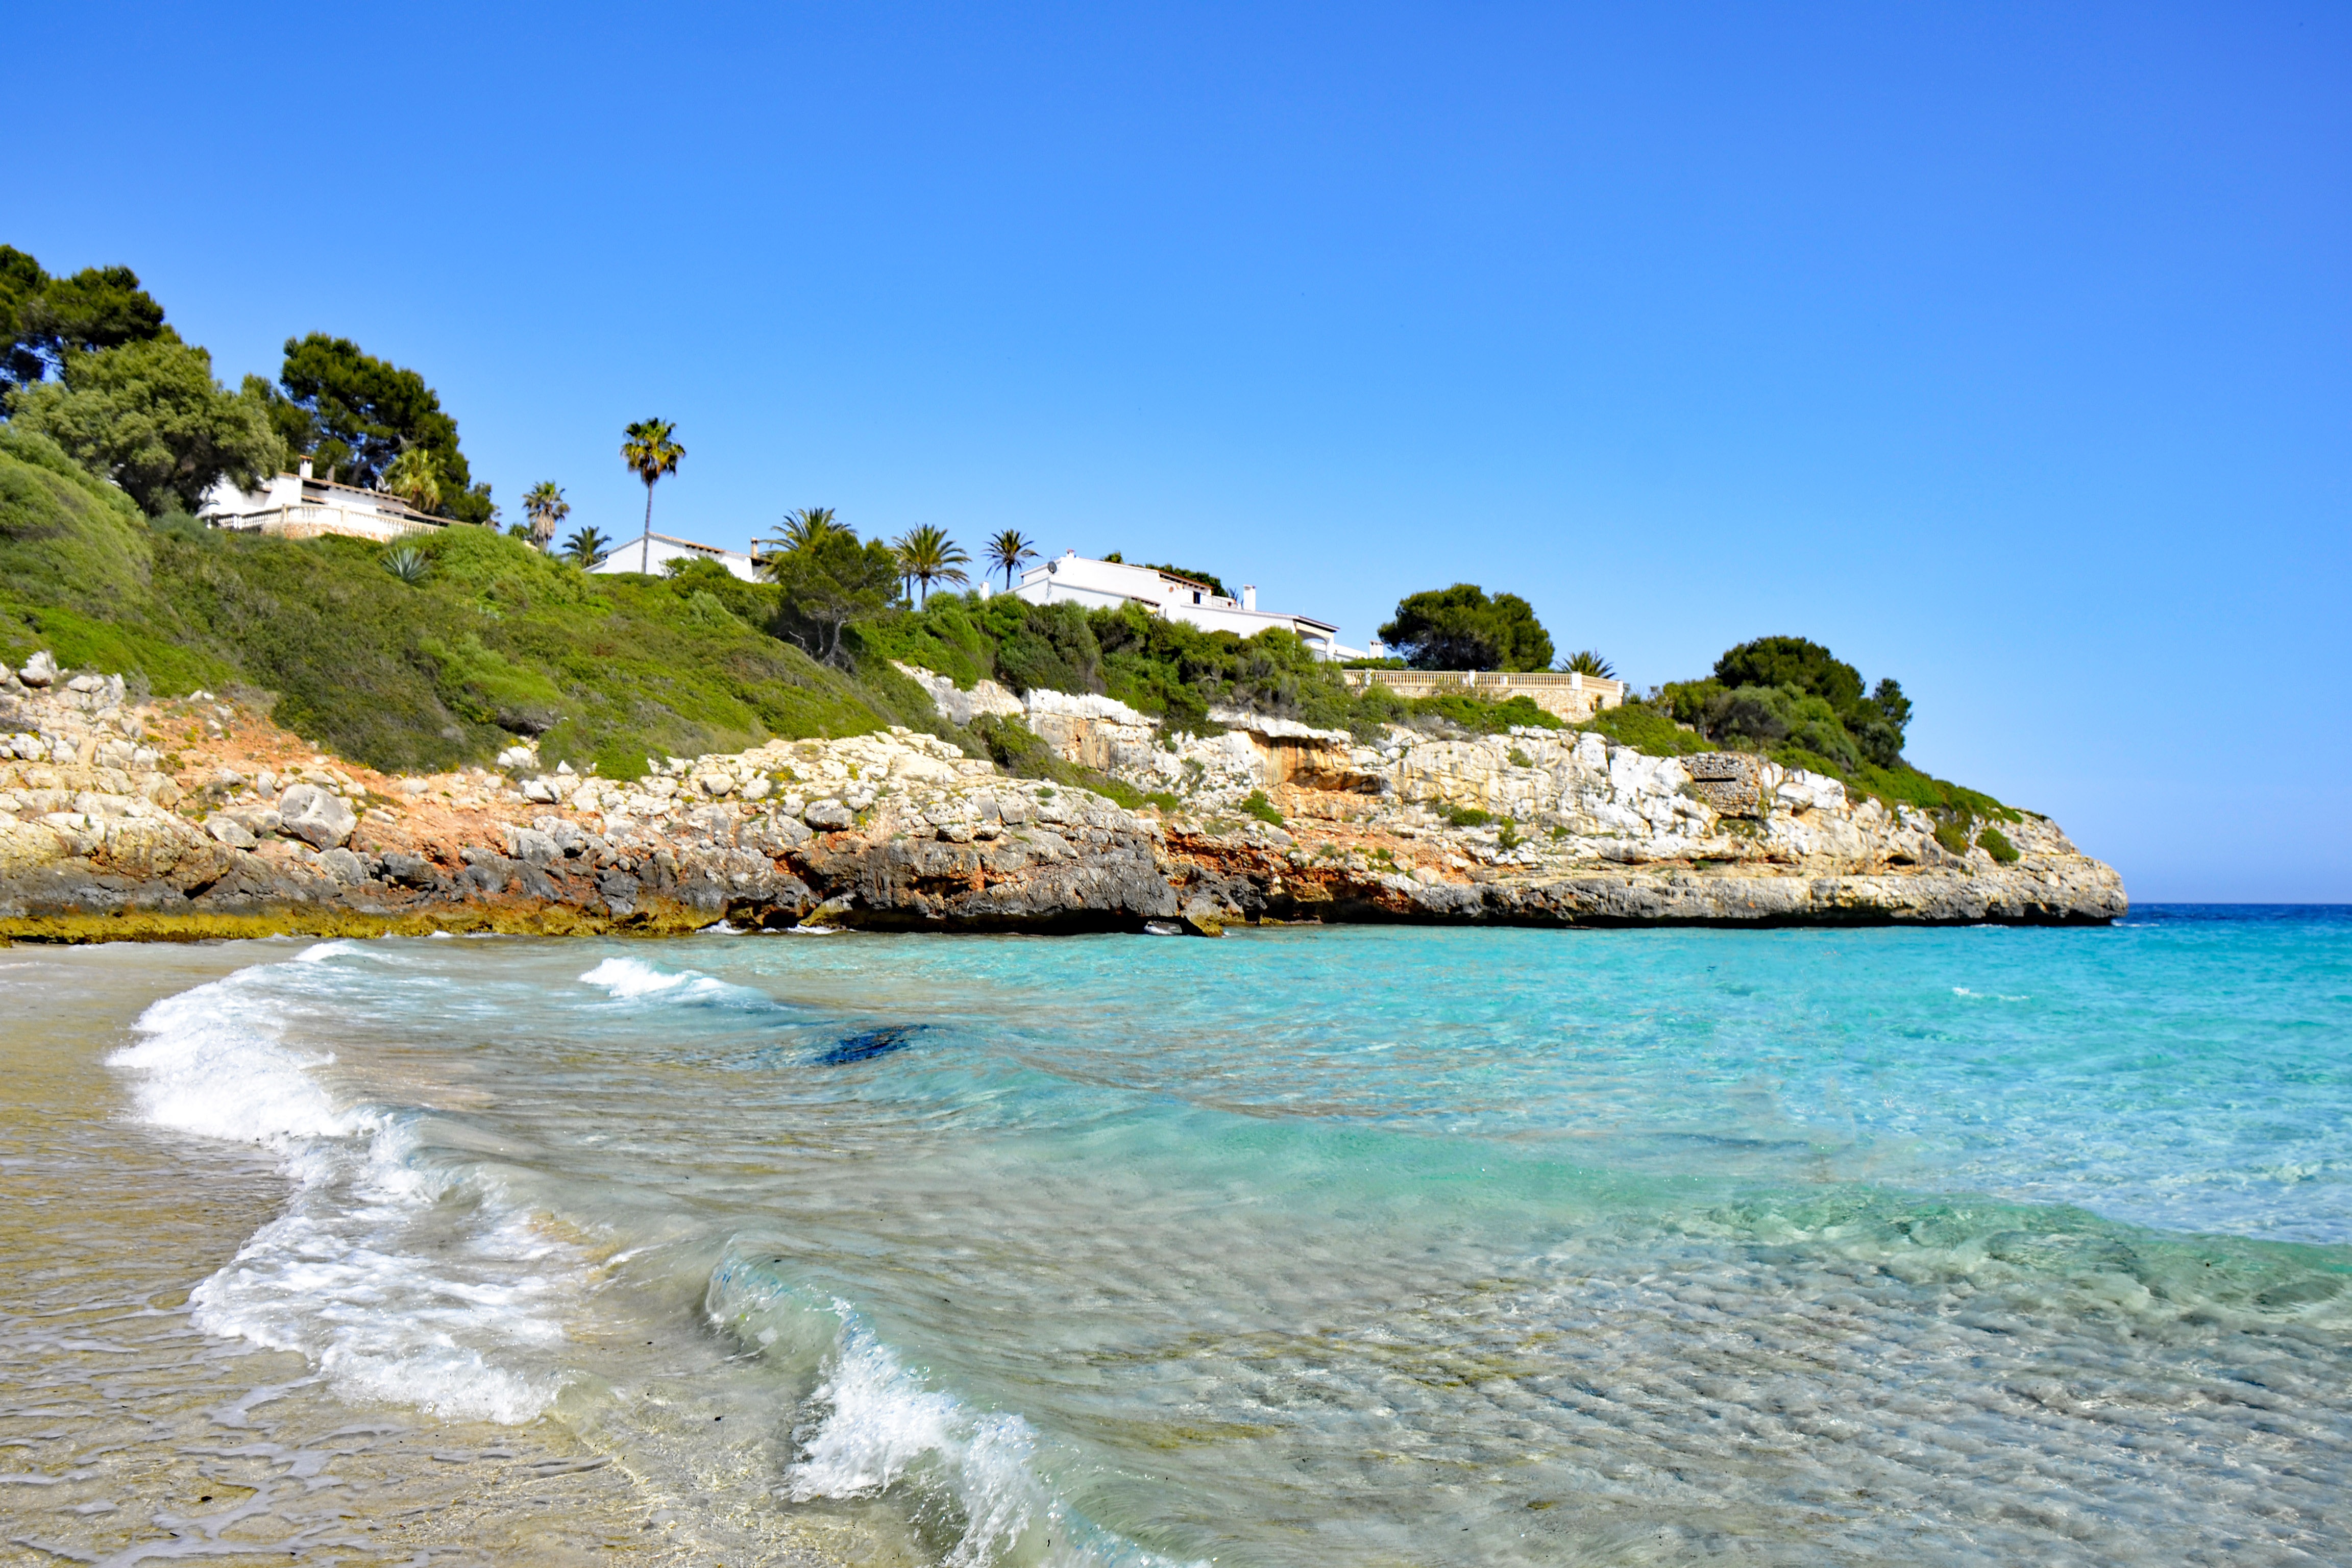
beach, sea, coast, water, sand, rock, ocean, sun, shore, wave, summer, vacation, cliff, cove, holiday, bay, island, terrain, body of water, spain, mallorca, caribbean, tropics, booked, cape, islet, crystal clear, landform, balearic islands, geographical feature, cala anguila